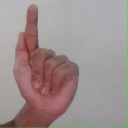
अक्षर: ळ